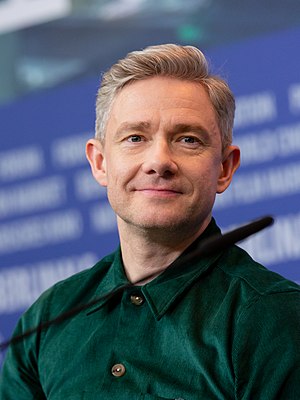
Martin Freeman
Martin Freeman er en engelsk skuespiller. Han er især kendt for sin rolle som hobitten Bilbo Sækker i Peter Jacksons Hobbitten-trilogi.